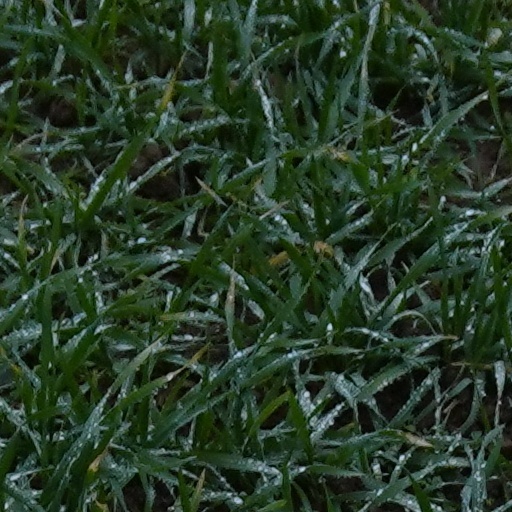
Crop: wheat